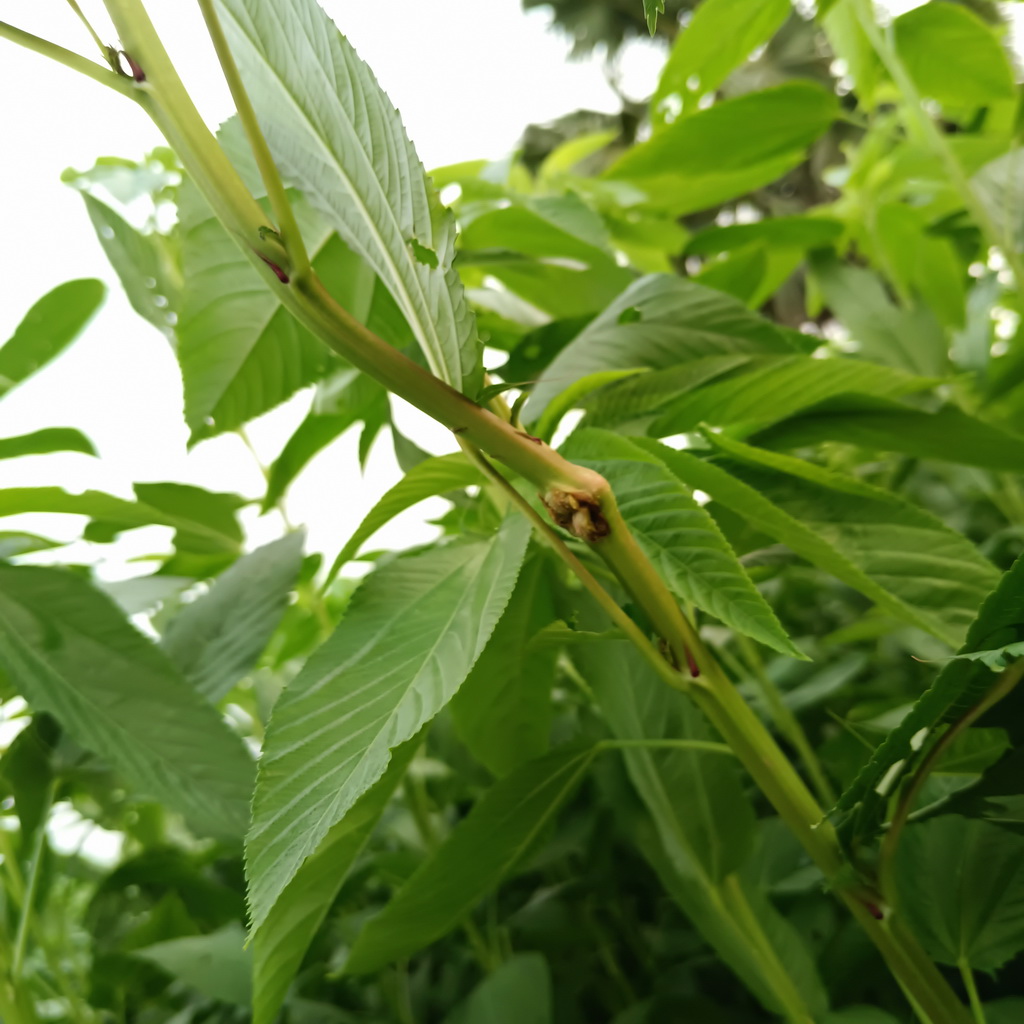
Label: Stem Soft Rot